Tangtieqiao station

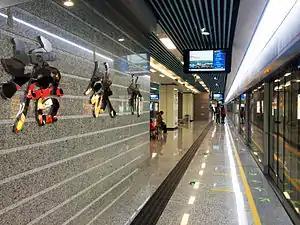
Platform

Tangtieqiao Station, is a metro station of Line 1, Wuxi Metro. It started operations on 1 July 2014.